Tren Francés

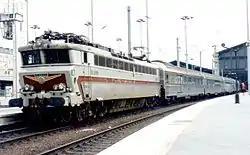
The TEE coaches (right) used for the "Francés". The pictures shows the TEE "Étoile du Nord" in Paris Nord station (1995)

Tren Francés (Spanish for "French Train") was the name of the flagship Cuban InterCity service between Havana and Santiago. Owned by Ferrocarriles de Cuba, it was operated by SNCF ex-Trans Europ Express (TEE) , originally used in Europe between Paris and Amsterdam, on the Étoile du Nord service and used in France between Paris and Nice on Le Mistral. Both of these two French flagship trains were replaced by TGV and Thalys from 1982 (Mistral) to 1996 (Étoile du Nord). The "Tren Francés" was formed by 12 coaches and a Chinese-built diesel locomotive.